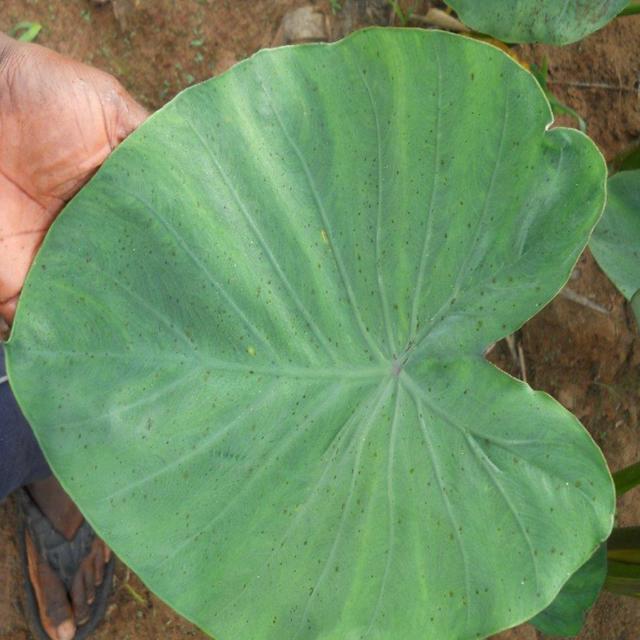
Label: Healthy